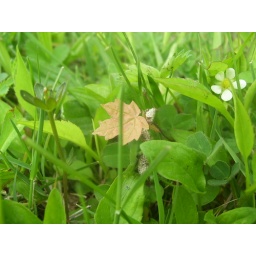
This is a little tree I spotted growing in the field.